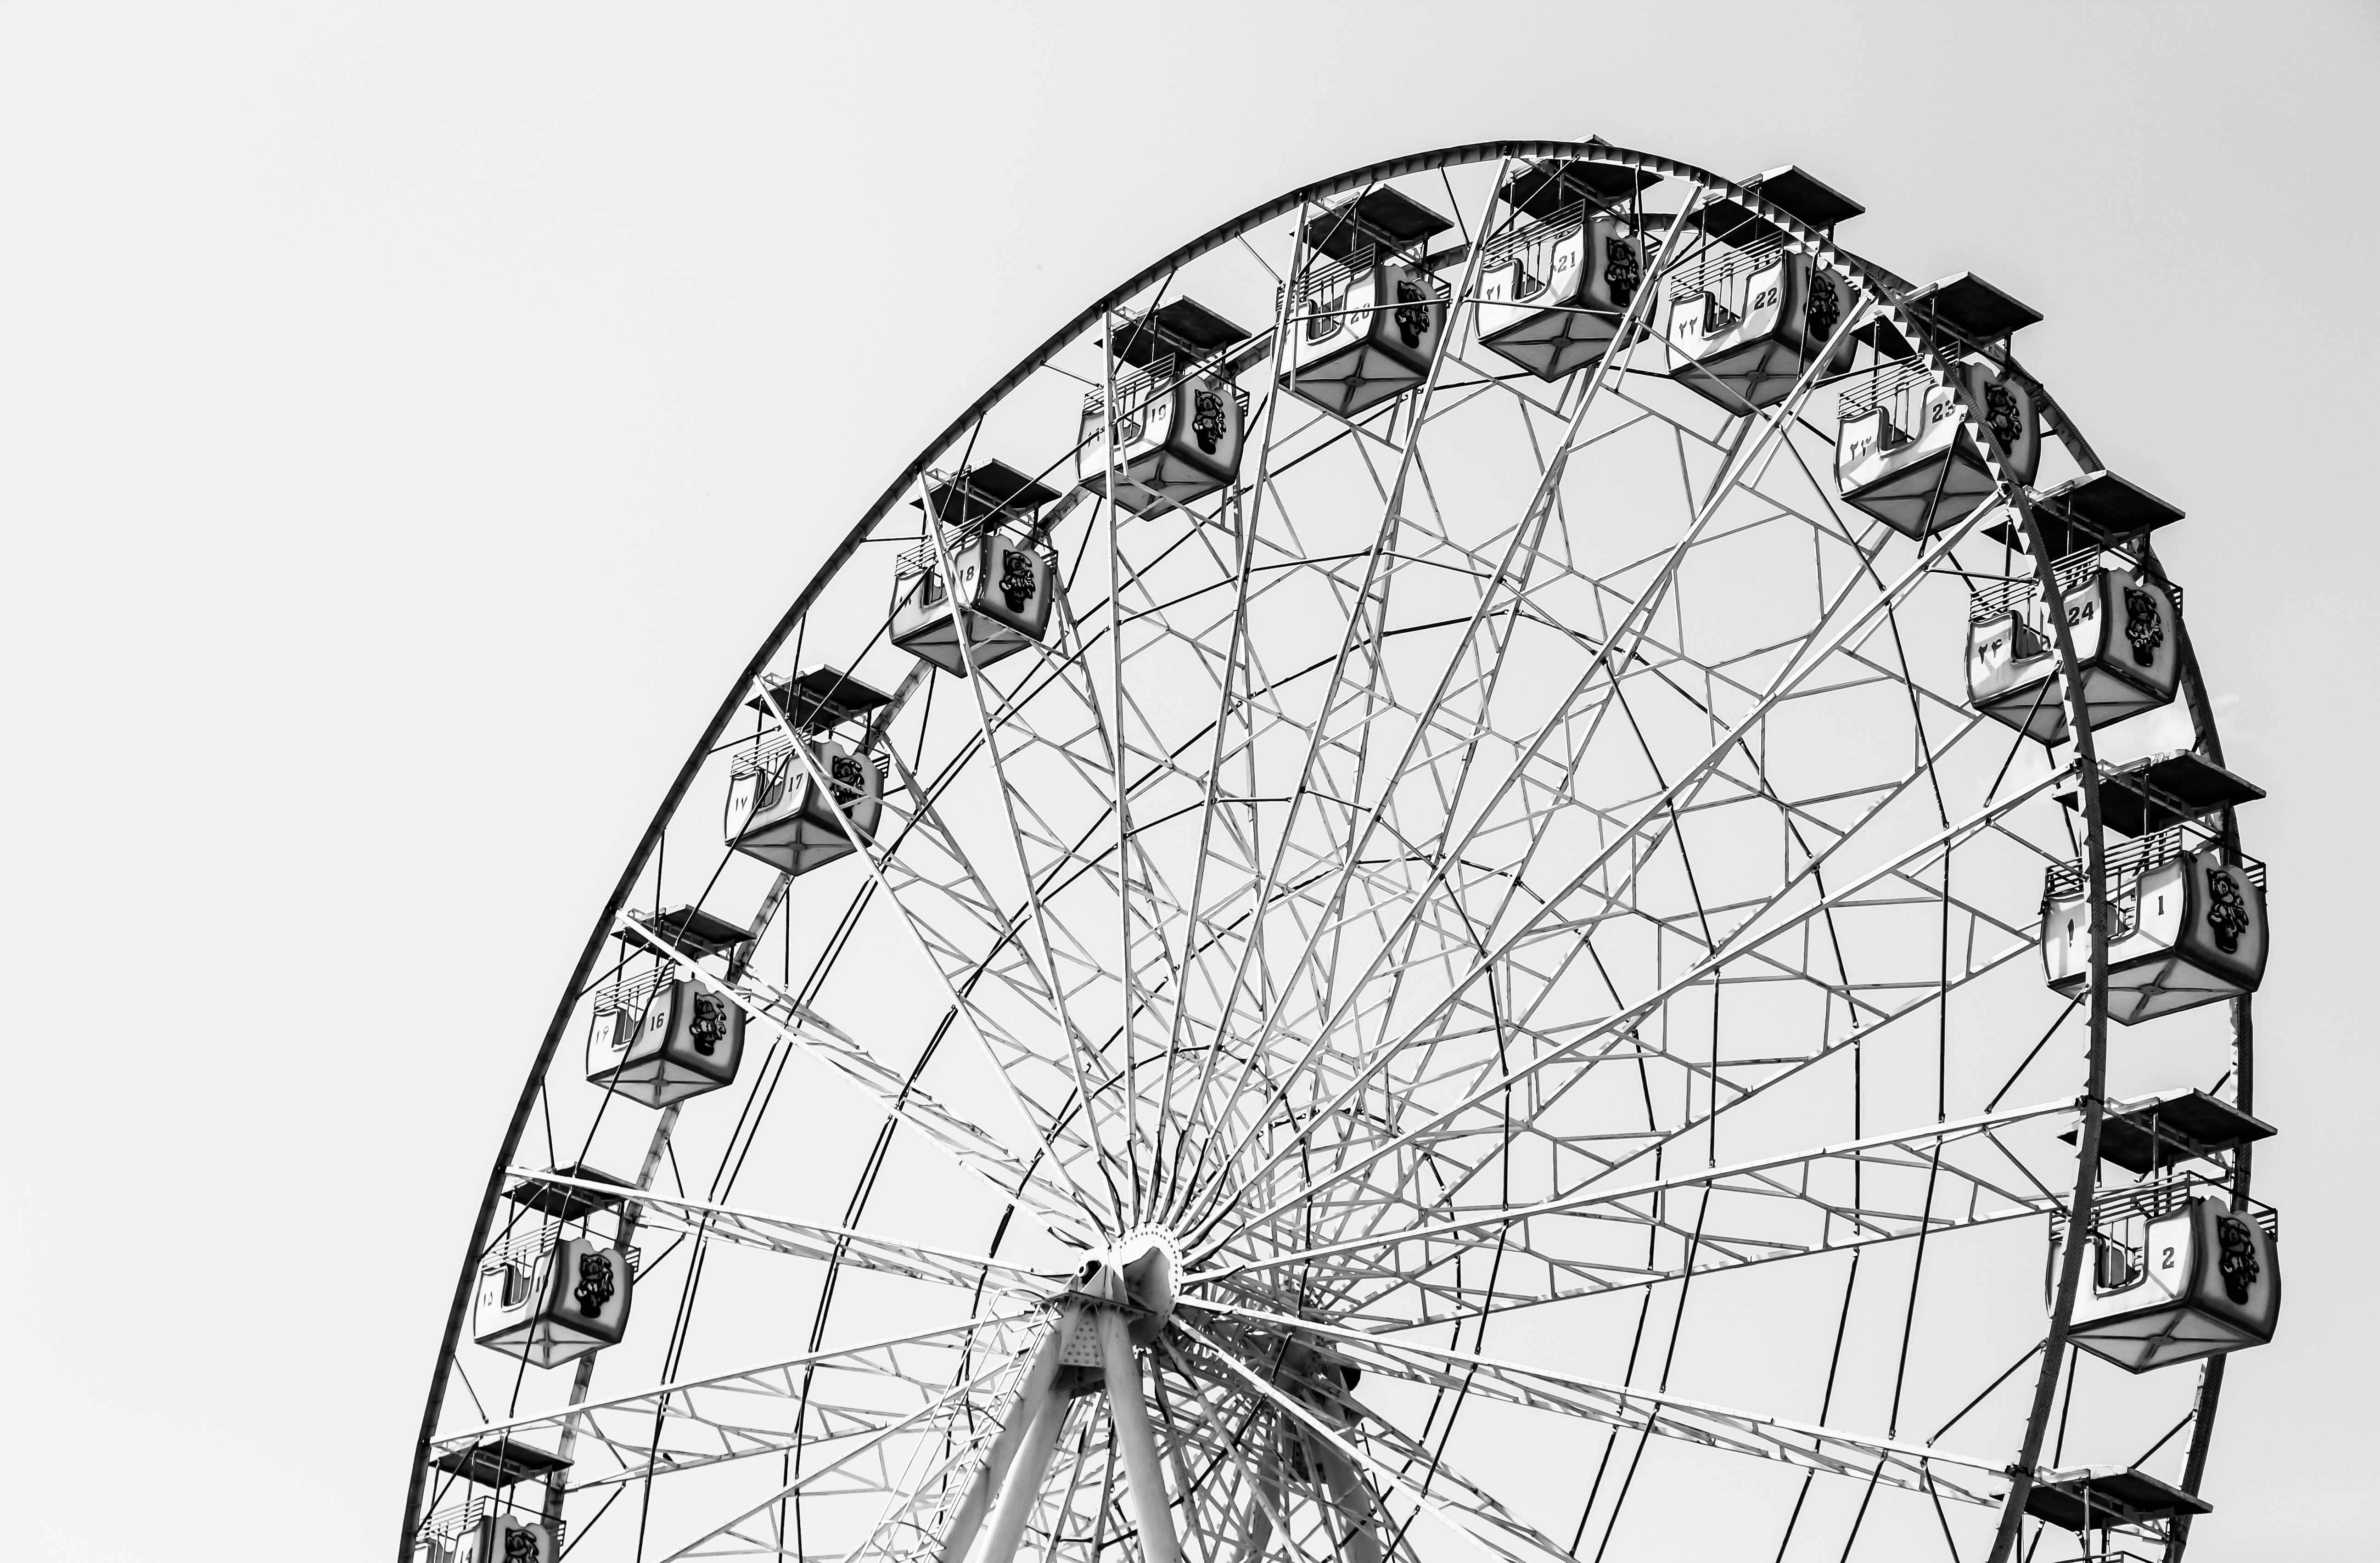
black and white, wheel, line, ferris wheel, monochrome, circle, illustration, symmetry, tourist attraction, bicycle wheel, monochrome photography